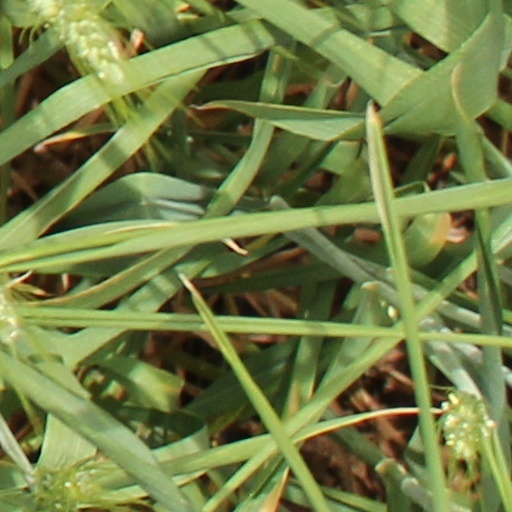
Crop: wheat